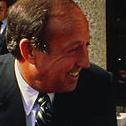
Age: 84